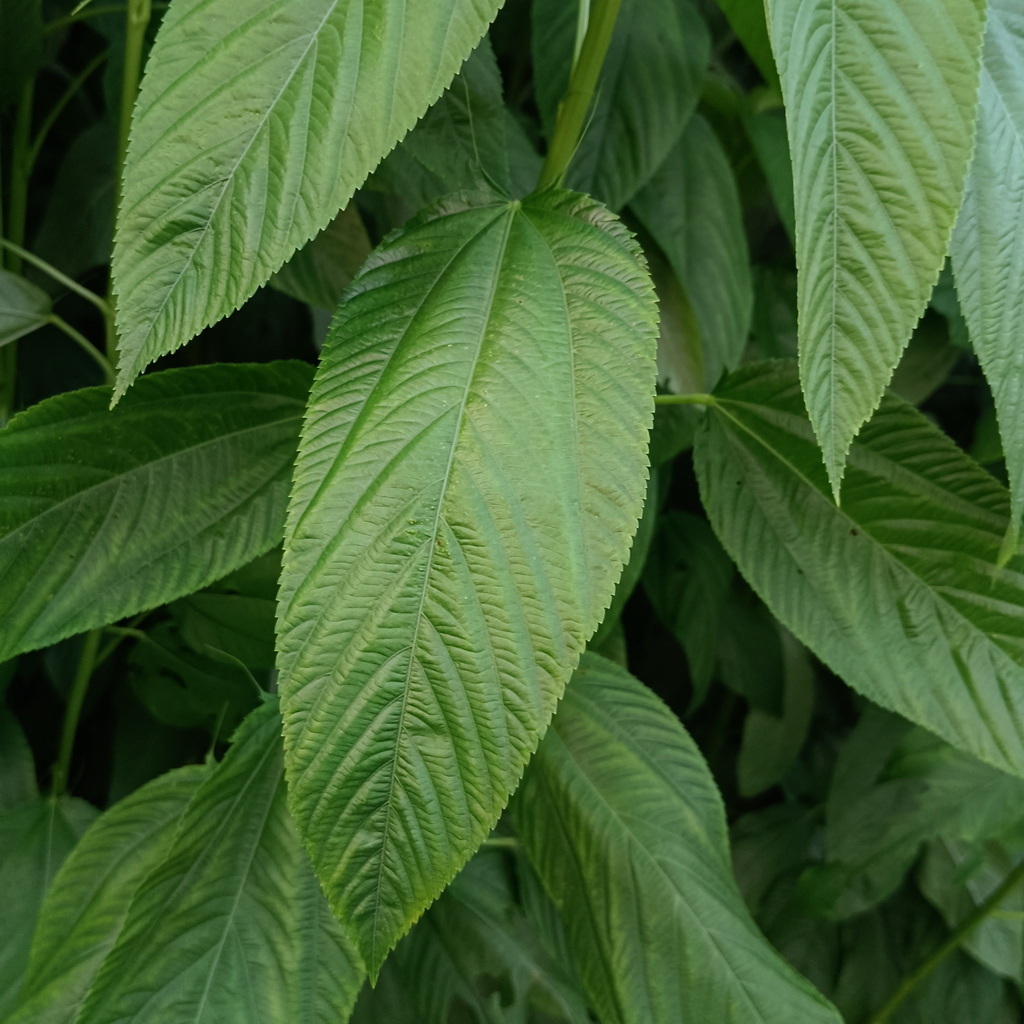
Label: Fresh